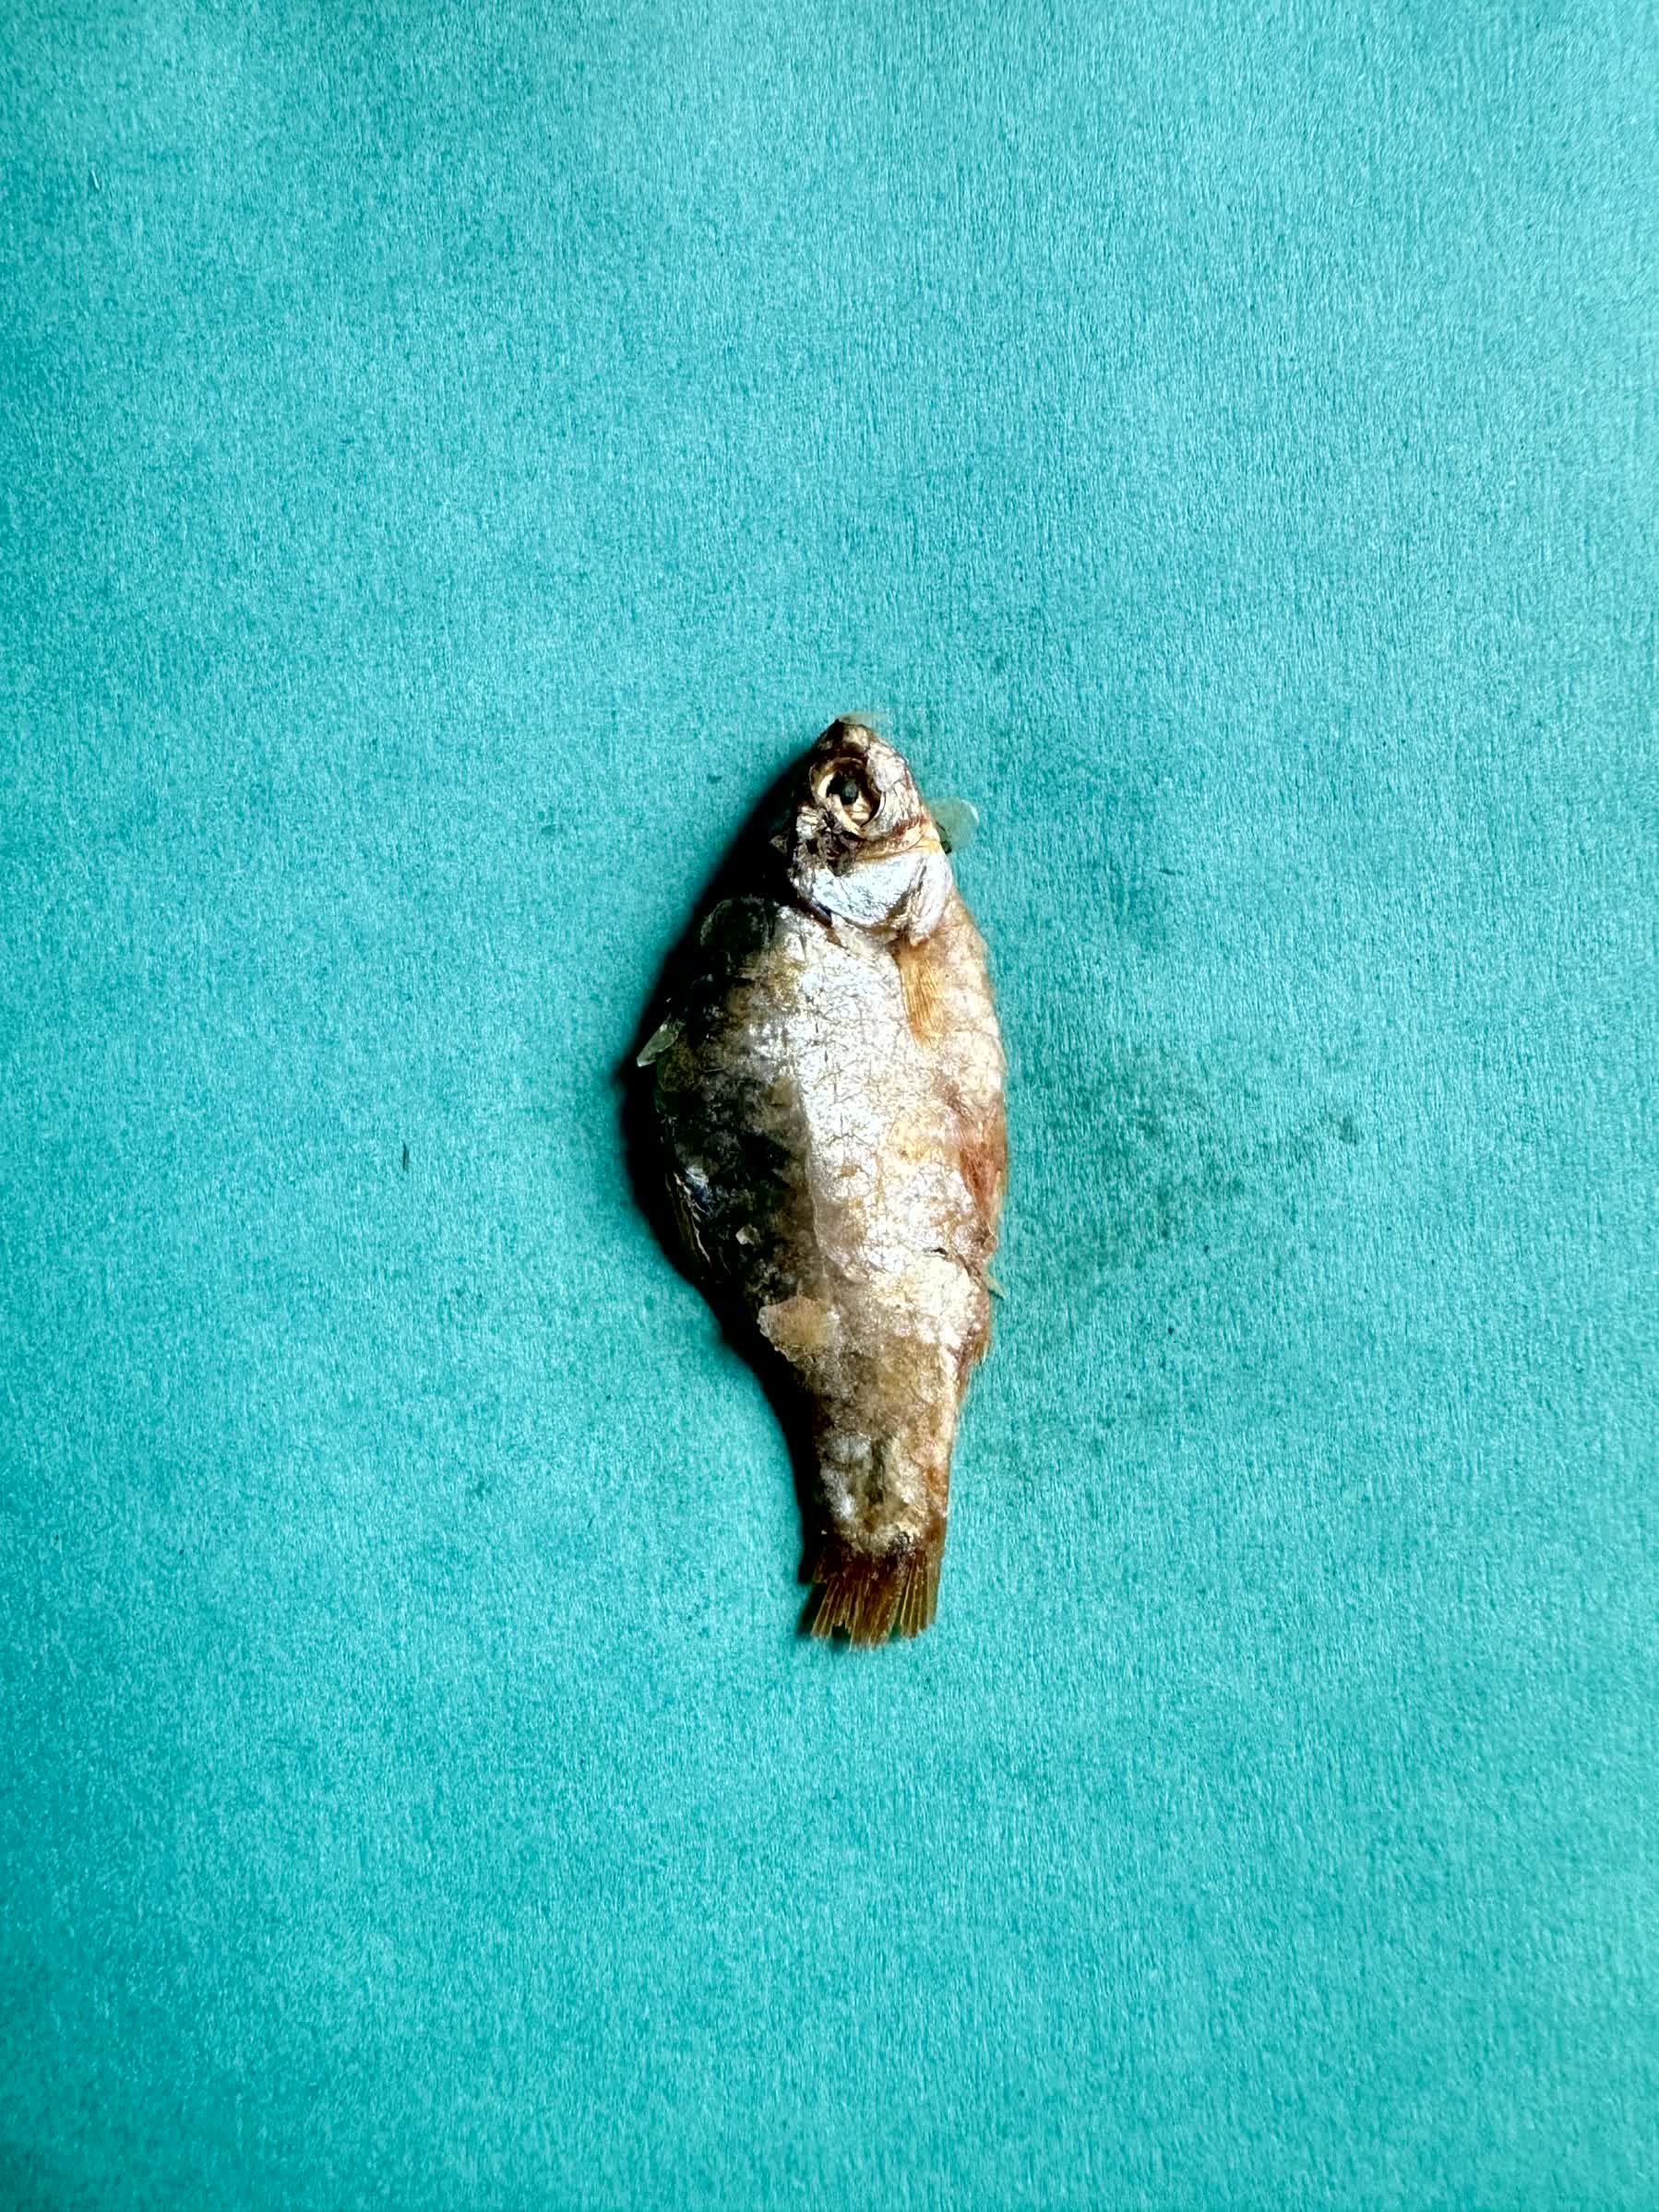
Species: puti chepa